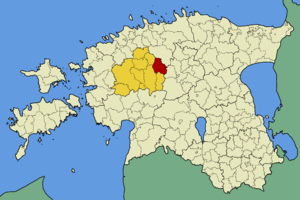
La commune de Kaiu est une municipalité rurale d'Estonie située dans le Comté de Rapla. Elle s'étend sur une superficie de 261 km² et a 1 388 habitants au 1ᵉʳ janvier 2012.